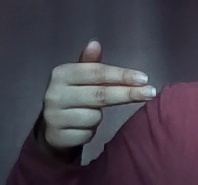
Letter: ghain